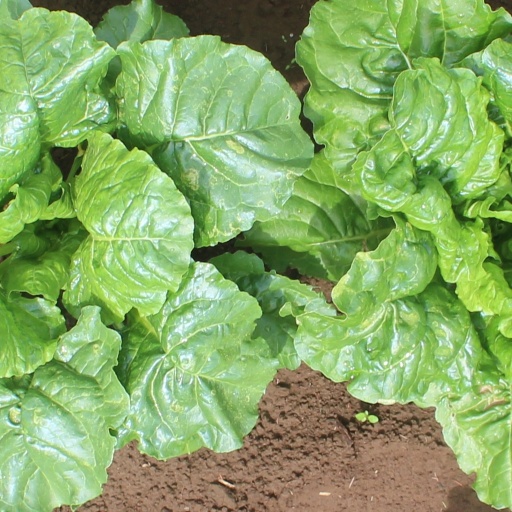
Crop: sugar beet